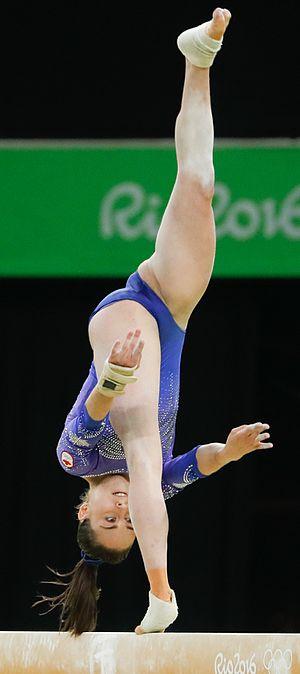
Isabela Maria Onyshko, née le 23 juin 1998 à Minnedosa, est une gymnaste artistique canadienne.